Ralt

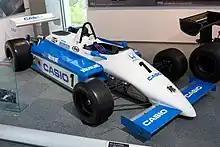
1984 Ralt RH6/84 Formula 2 car

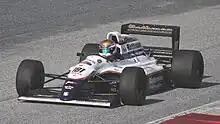
RT23

Tauranac founded Ralt in 1974 and the first product was the RT1, a simple and versatile car used in Formula Two, Formula Three and Formula Atlantic racing between 1975 and 1978.